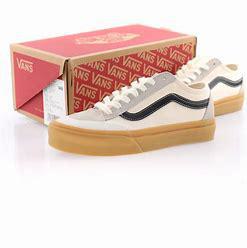
Brand: Vans
Model: Style 36 Decon Sf